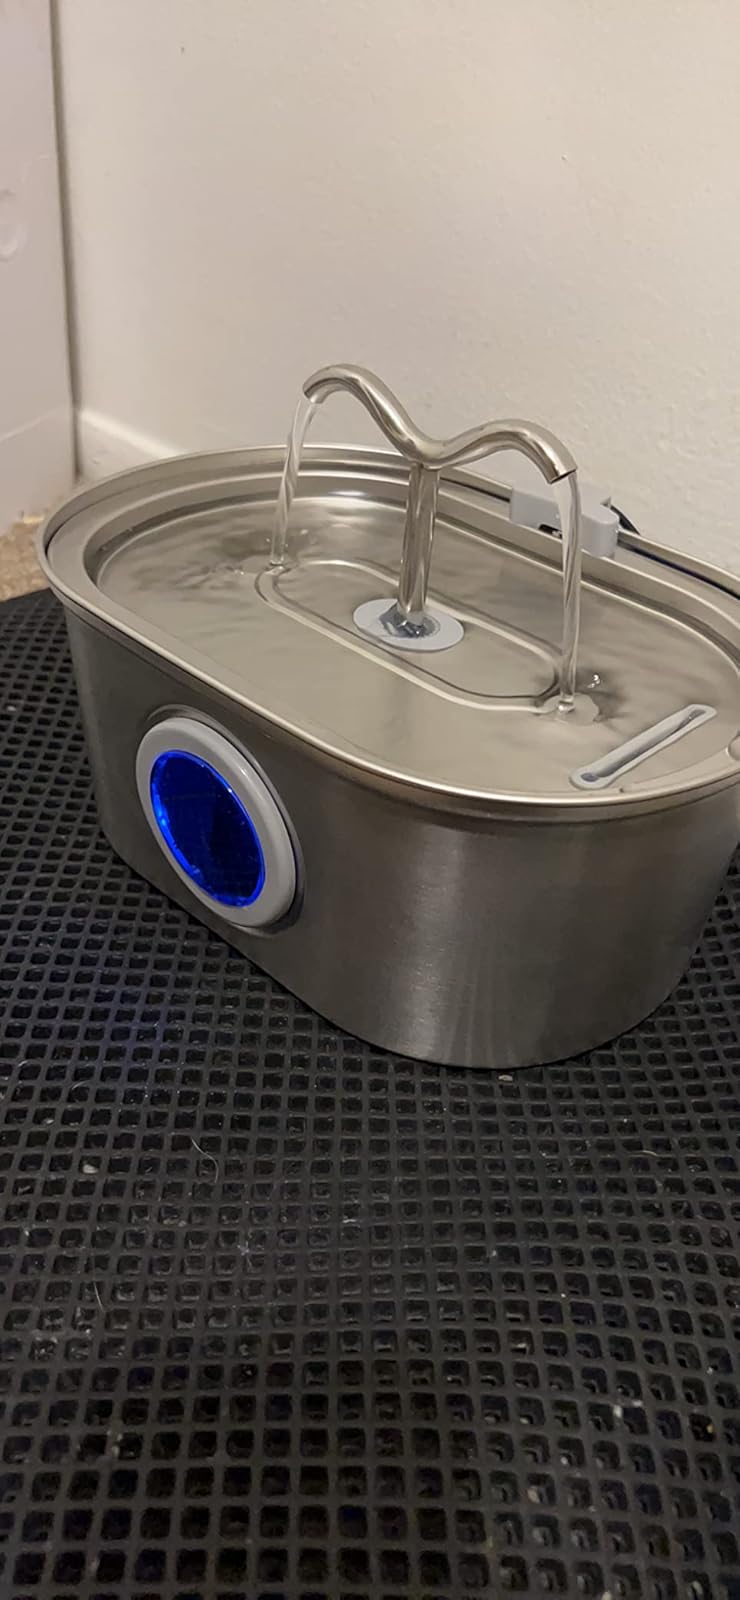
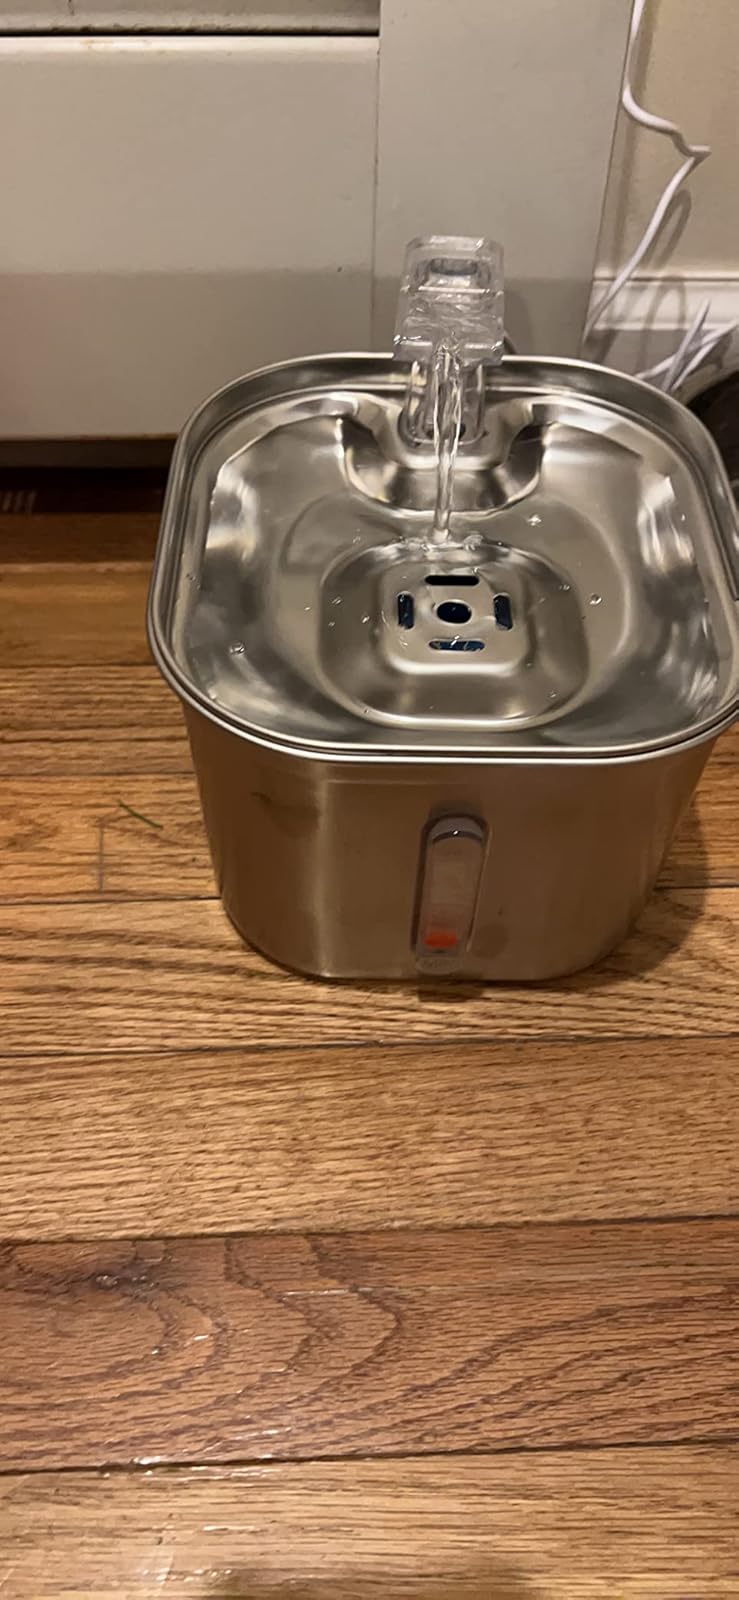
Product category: items_bowl
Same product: no